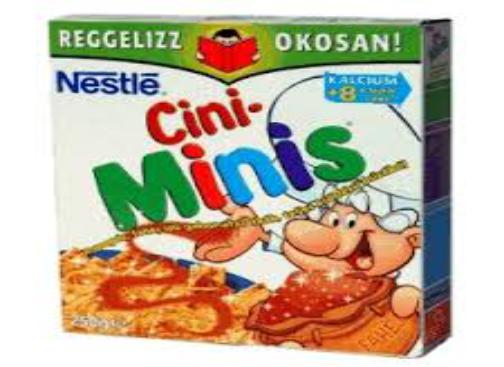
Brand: Cini Minis
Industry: Food